USS Monadnock (1863)

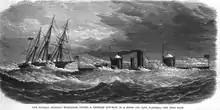
USS "Monadnock" towing a disabled gun boat off Cape Hatteras (1865)

"Monadnock", named after Mount Monadnock, a mountain in southern New Hampshire, was laid down at the Boston Navy Yard in Charlestown, Massachusetts in 1862. The ship was launched on 23 March 1863 and commissioned on 4 October 1864. She subsequently steamed to Norfolk, Virginia, and there Commander Enoch Parrott assumed command on 20 November. On 13 December she departed Norfolk for the assault against Fort Fisher and joined the North Atlantic Blockading Squadron two days later. The reinforced squadron approached Fort Fisher on 24 December as part of the Union fleet. At ranges of she bombarded the fortification and continued throughout the day. The following morning she resumed shelling the fort as 2,000 Army troops under the command of General Benjamin F. Butler landed north of the fort. The soldiers were withdrawn later that day when Butler received word of approaching Confederate troops and worsening weather that would prevent him from evacuating his troops. Although the Navy had believed that its fire was accurate and effective, it was neither because many gunners had aimed at the Confederate flag flying above the fort and their shells had flown across the peninsula to land in the Cape Fear River.